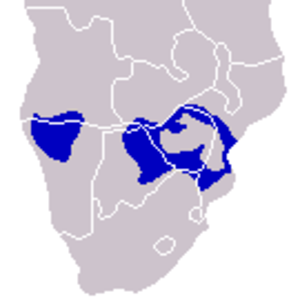
Le mopane ou mopani est un arbre d'Afrique australe, seule espèce du genre Colophospermum. Il fait partie de la famille des légumineuses.